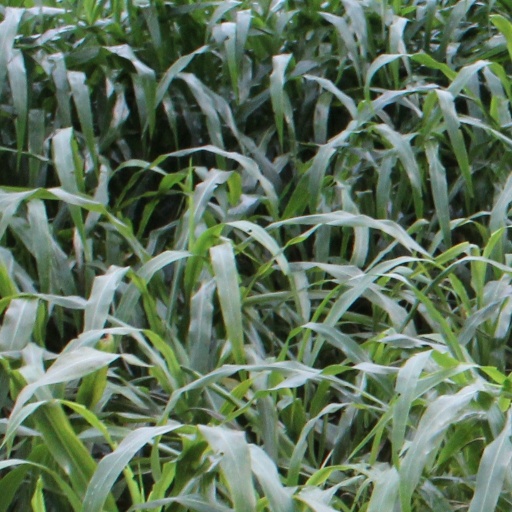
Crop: sorghum